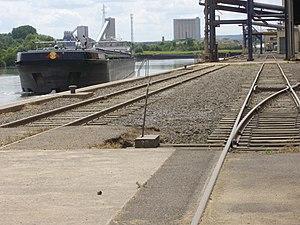
Nouveau port de Metz (Moselle, France), sur la Moselle canalisée
Le nouveau port de Metz est un port fluvial basant son activité sur la Moselle, il est le premier port fluvial céréalier français et 6ᵉ port fluvial français. Il permet le rayonnement de la Métropole et suscite des enjeux et perspective de ce lien avec le Monde.